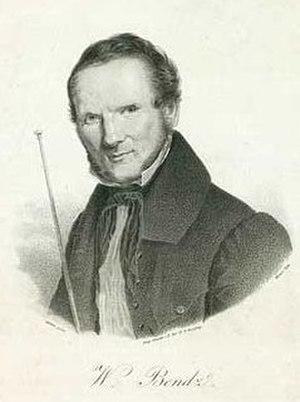
Wilhelm Ferdinand Bendz, né le 20 mars 1804 à Odense, mort le 14 novembre 1832 à Vicence, est un peintre danois. Son style pictural est celui de l'Âge d'or danois.